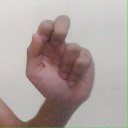
अक्षर: ढ